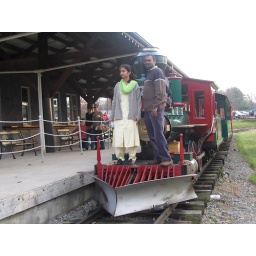
Trying to ride the train standing in front of the engine